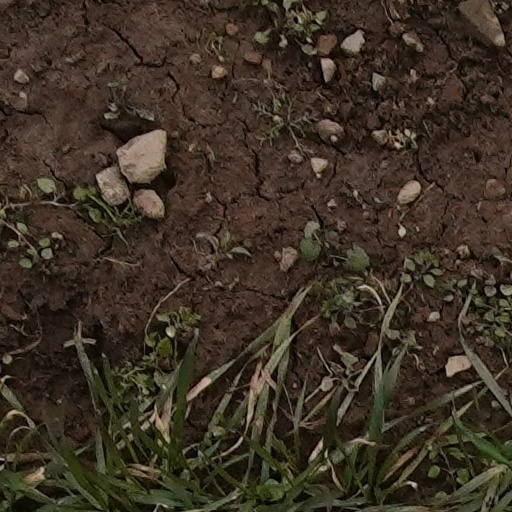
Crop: wheat